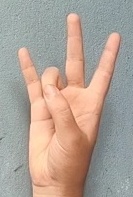
ASL sign: 7